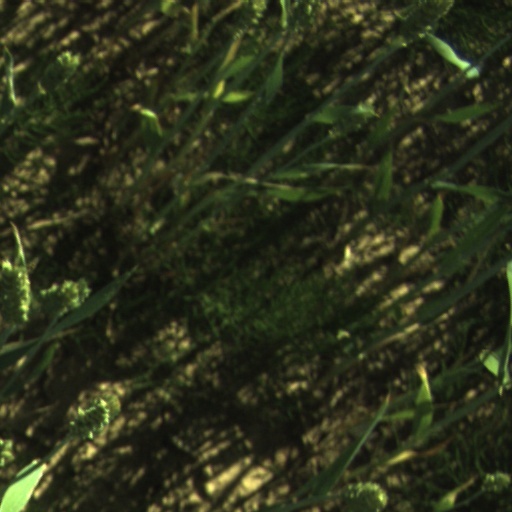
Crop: wheat